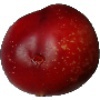
Label: Nectarine 1